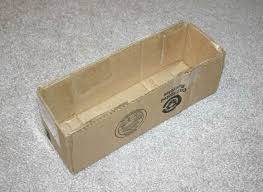
Label: cardboard